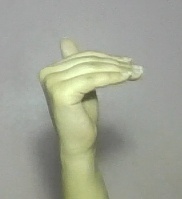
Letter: khaa